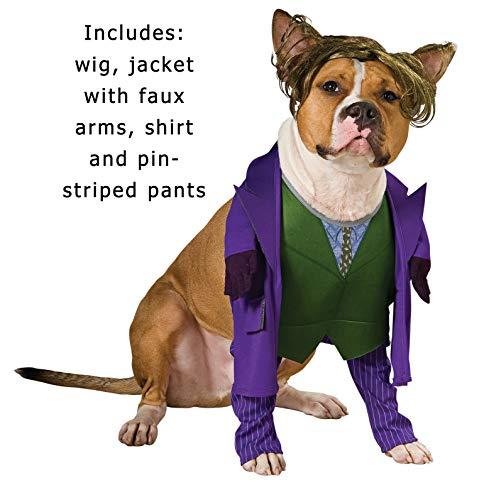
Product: Batman The Dark Knight Joker Large Pet Costume
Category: Pet Supplies | Dogs | Apparel & Accessories | Costumes
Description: Joker pet costume includes wig, jacket with faux arms, screen printed shirt and pin-striped pants for pet's front legs.
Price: $18.80
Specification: Product Dimensions:         10 x 2 x 20 inches    |Shipping Weight: 4 ounces (View shipping rates and policies)|ASIN: B002GWUDZW|Item model number: 885953L|    #2633    in Dog Costumes